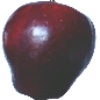
Label: red_delicious_apple